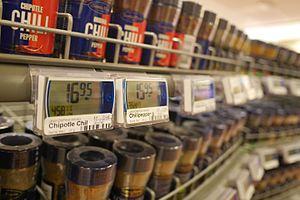
L’étiquette électronique de gondole remplace aujourd'hui l'étiquette papier sur les rayons dans de nombreux commerces. Elle permet la mise à jour à distance des prix et donc une politique des prix plus dynamique et des stratégies promotionnelles plus agressives.